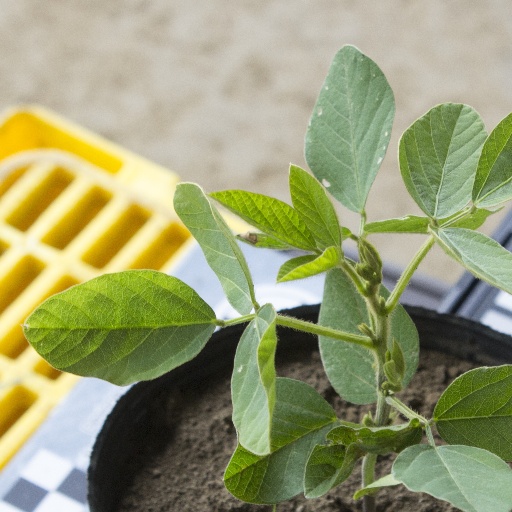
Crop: soybean